Kim Jerray-Silver

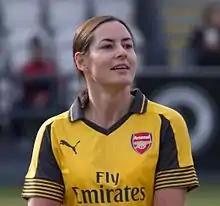
Jerray-Silver in 2017

Kimberley Jerray-Silver (born 10 June 1977) is a former English international footballer and a current firefighter. She was a full–time professional player with Fulham, whom she joined from Arsenal.